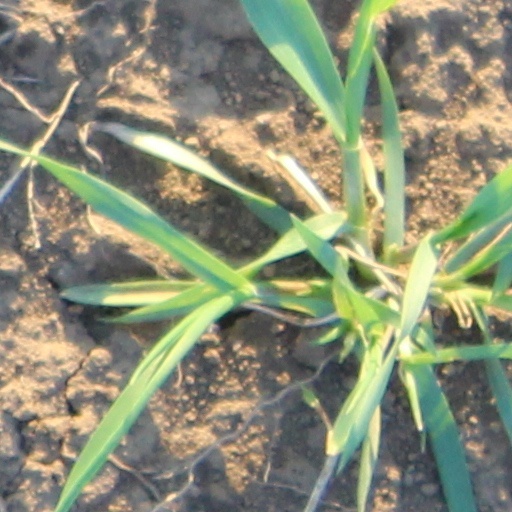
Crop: wheat